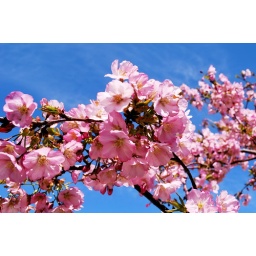
A cherry tree in full bloom, with a blue sky as a bonus. Tidal Basin, Washington, DC.